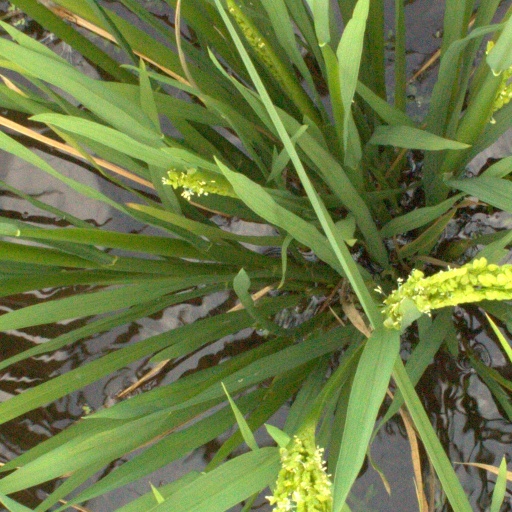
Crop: rice